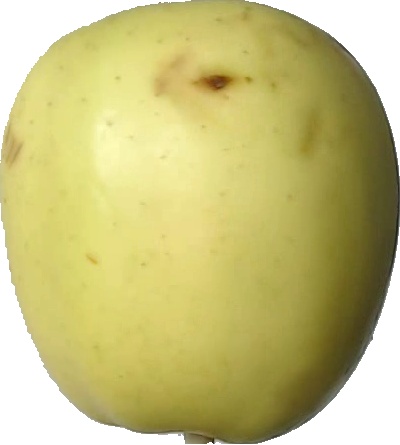
Label: apple_golden_2